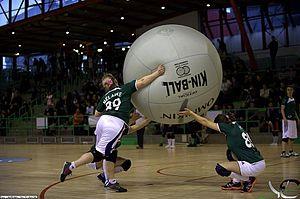
Mélaine Le Brazic lors de la 2ème journée du Championnat de France de Kin-Ball 2012-2013
Le Nantes Atlantique Kinball Club est un club français de kin-ball, basé dans la ville de Nantes en Pays de la Loire.